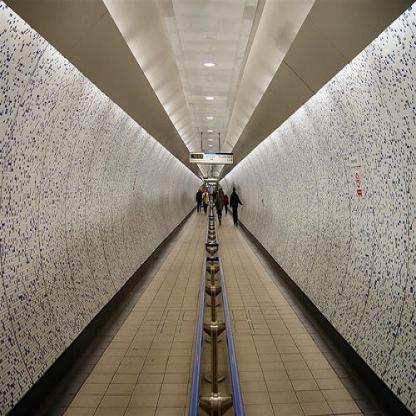
Scene: Indoor